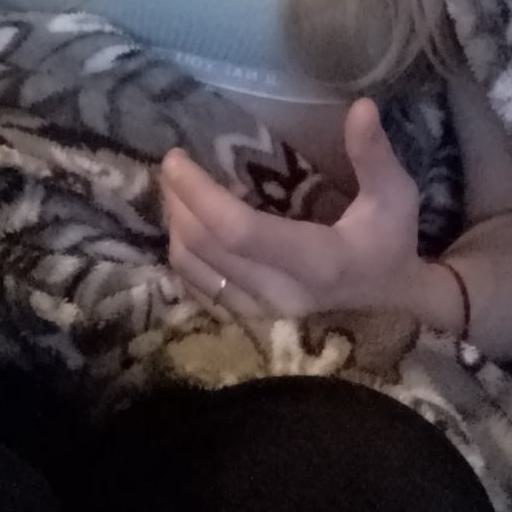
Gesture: no_gesture